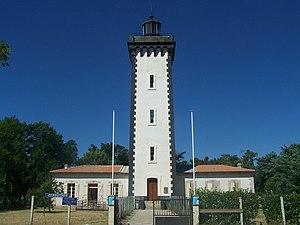
Le phare de Grave, à la Pointe de Grave (commune du Verdon-sur-Mer en Gironde).
Cette liste recense les phares et quelques-uns des feux balisant les côtes de France.
Le phare de Grave, sur la pointe de Grave, est situé sur le côté sud de l'embouchure de l'estuaire de la Gironde, commune du Verdon-sur-Mer.
La pointe de Grave est un cap marquant l'extrémité septentrionale du Médoc et du département de la Gironde. C'est également la limite nord des Landes de Gascogne, de la Gascogne, de la forêt des Landes et de la côte d'Argent.